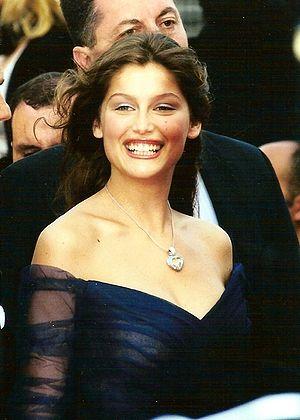
Laetitia Casta, top-model français
Pont-Audemer est une ancienne commune française située dans le département de l'Eure, en Normandie. Elle fait partie du parc naturel régional des Boucles de la Seine normande.
La Mostra de Venise 2012, la 69ᵉ édition de la Mostra, a eu lieu du 29 août au 8 septembre 2012.
Les Corses sont un peuple d'Europe du Sud originaire de Corse, la quatrième plus grande île de la mer Méditerranée, et parlant une langue romane très étroitement liée au toscan, le corse.
Laetitia Casta, née le 11 mai 1978 à Pont-Audemer, est une actrice, mannequin et réalisatrice française.
L'Eure est un département français de la région Normandie. Il tire son nom de l'Eure, rivière qui le traverse avant de rejoindre la Seine. L'Insee et La Poste lui attribuent le code 27. Sa préfecture est Évreux.